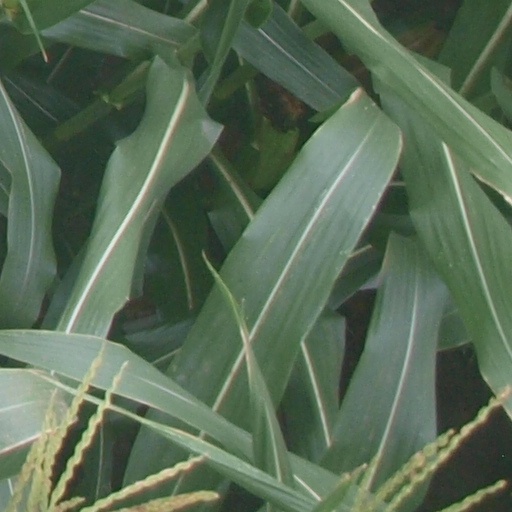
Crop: maize; corn